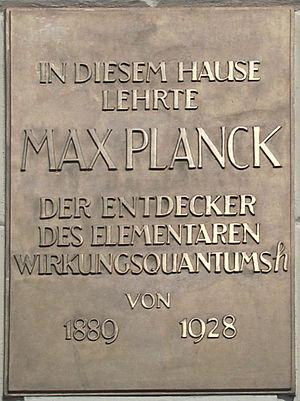
Max Planck, né Max Karl Ernst Ludwig Planck le 23 avril 1858 à Kiel, dans le duché de Schleswig et mort le 4 octobre 1947 à Göttingen, en Allemagne, est un physicien allemand.